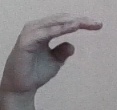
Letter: jeem